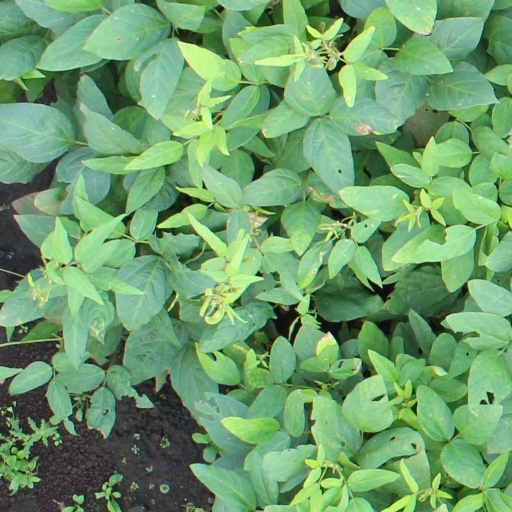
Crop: soybean